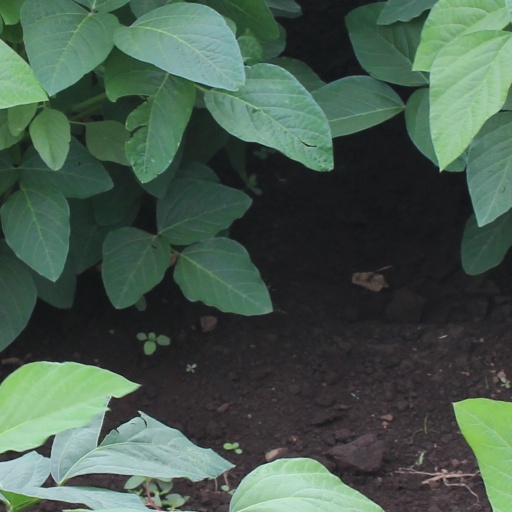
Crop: soybean